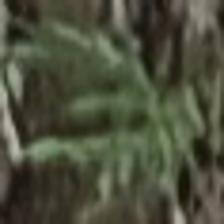
Label: clustered